J. Robert Oppenheimer

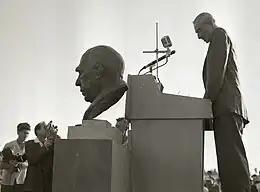
Oppenheimer stands behind a large bust and gives a speech

Oppenheimer played a role on a number of government panels and study projects during the late 1940s and early 1950s, some of which thrust him into controversies and power struggles.